ArtRave

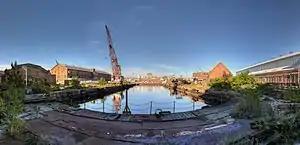
A faraway image of the Brooklyn Navy Yard.

The event was held at the reportedly "top secret" Duggal Greenhouse, a large warehouse in the Brooklyn Navy Yard in Brooklyn, New York. It spanned two days, starting with a press conference on November 10 and extending into the morning of November 11, 2013, the album's release date in the United States. New York's OneNine Design company was responsible for the event planning and the production. Gaga also employed the Roschman Dance group to perform during the party and the event.